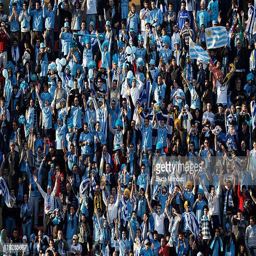
fans during a match as part